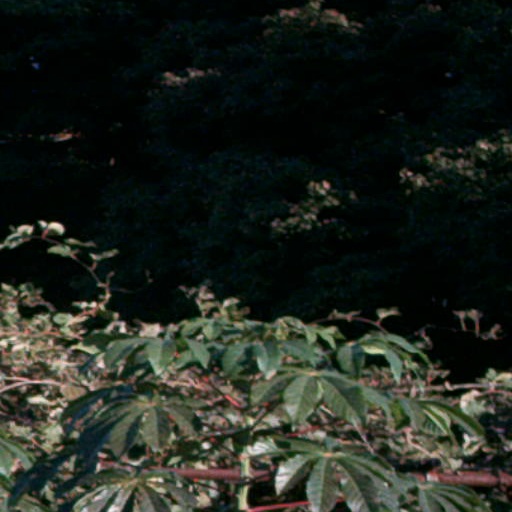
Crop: cassava